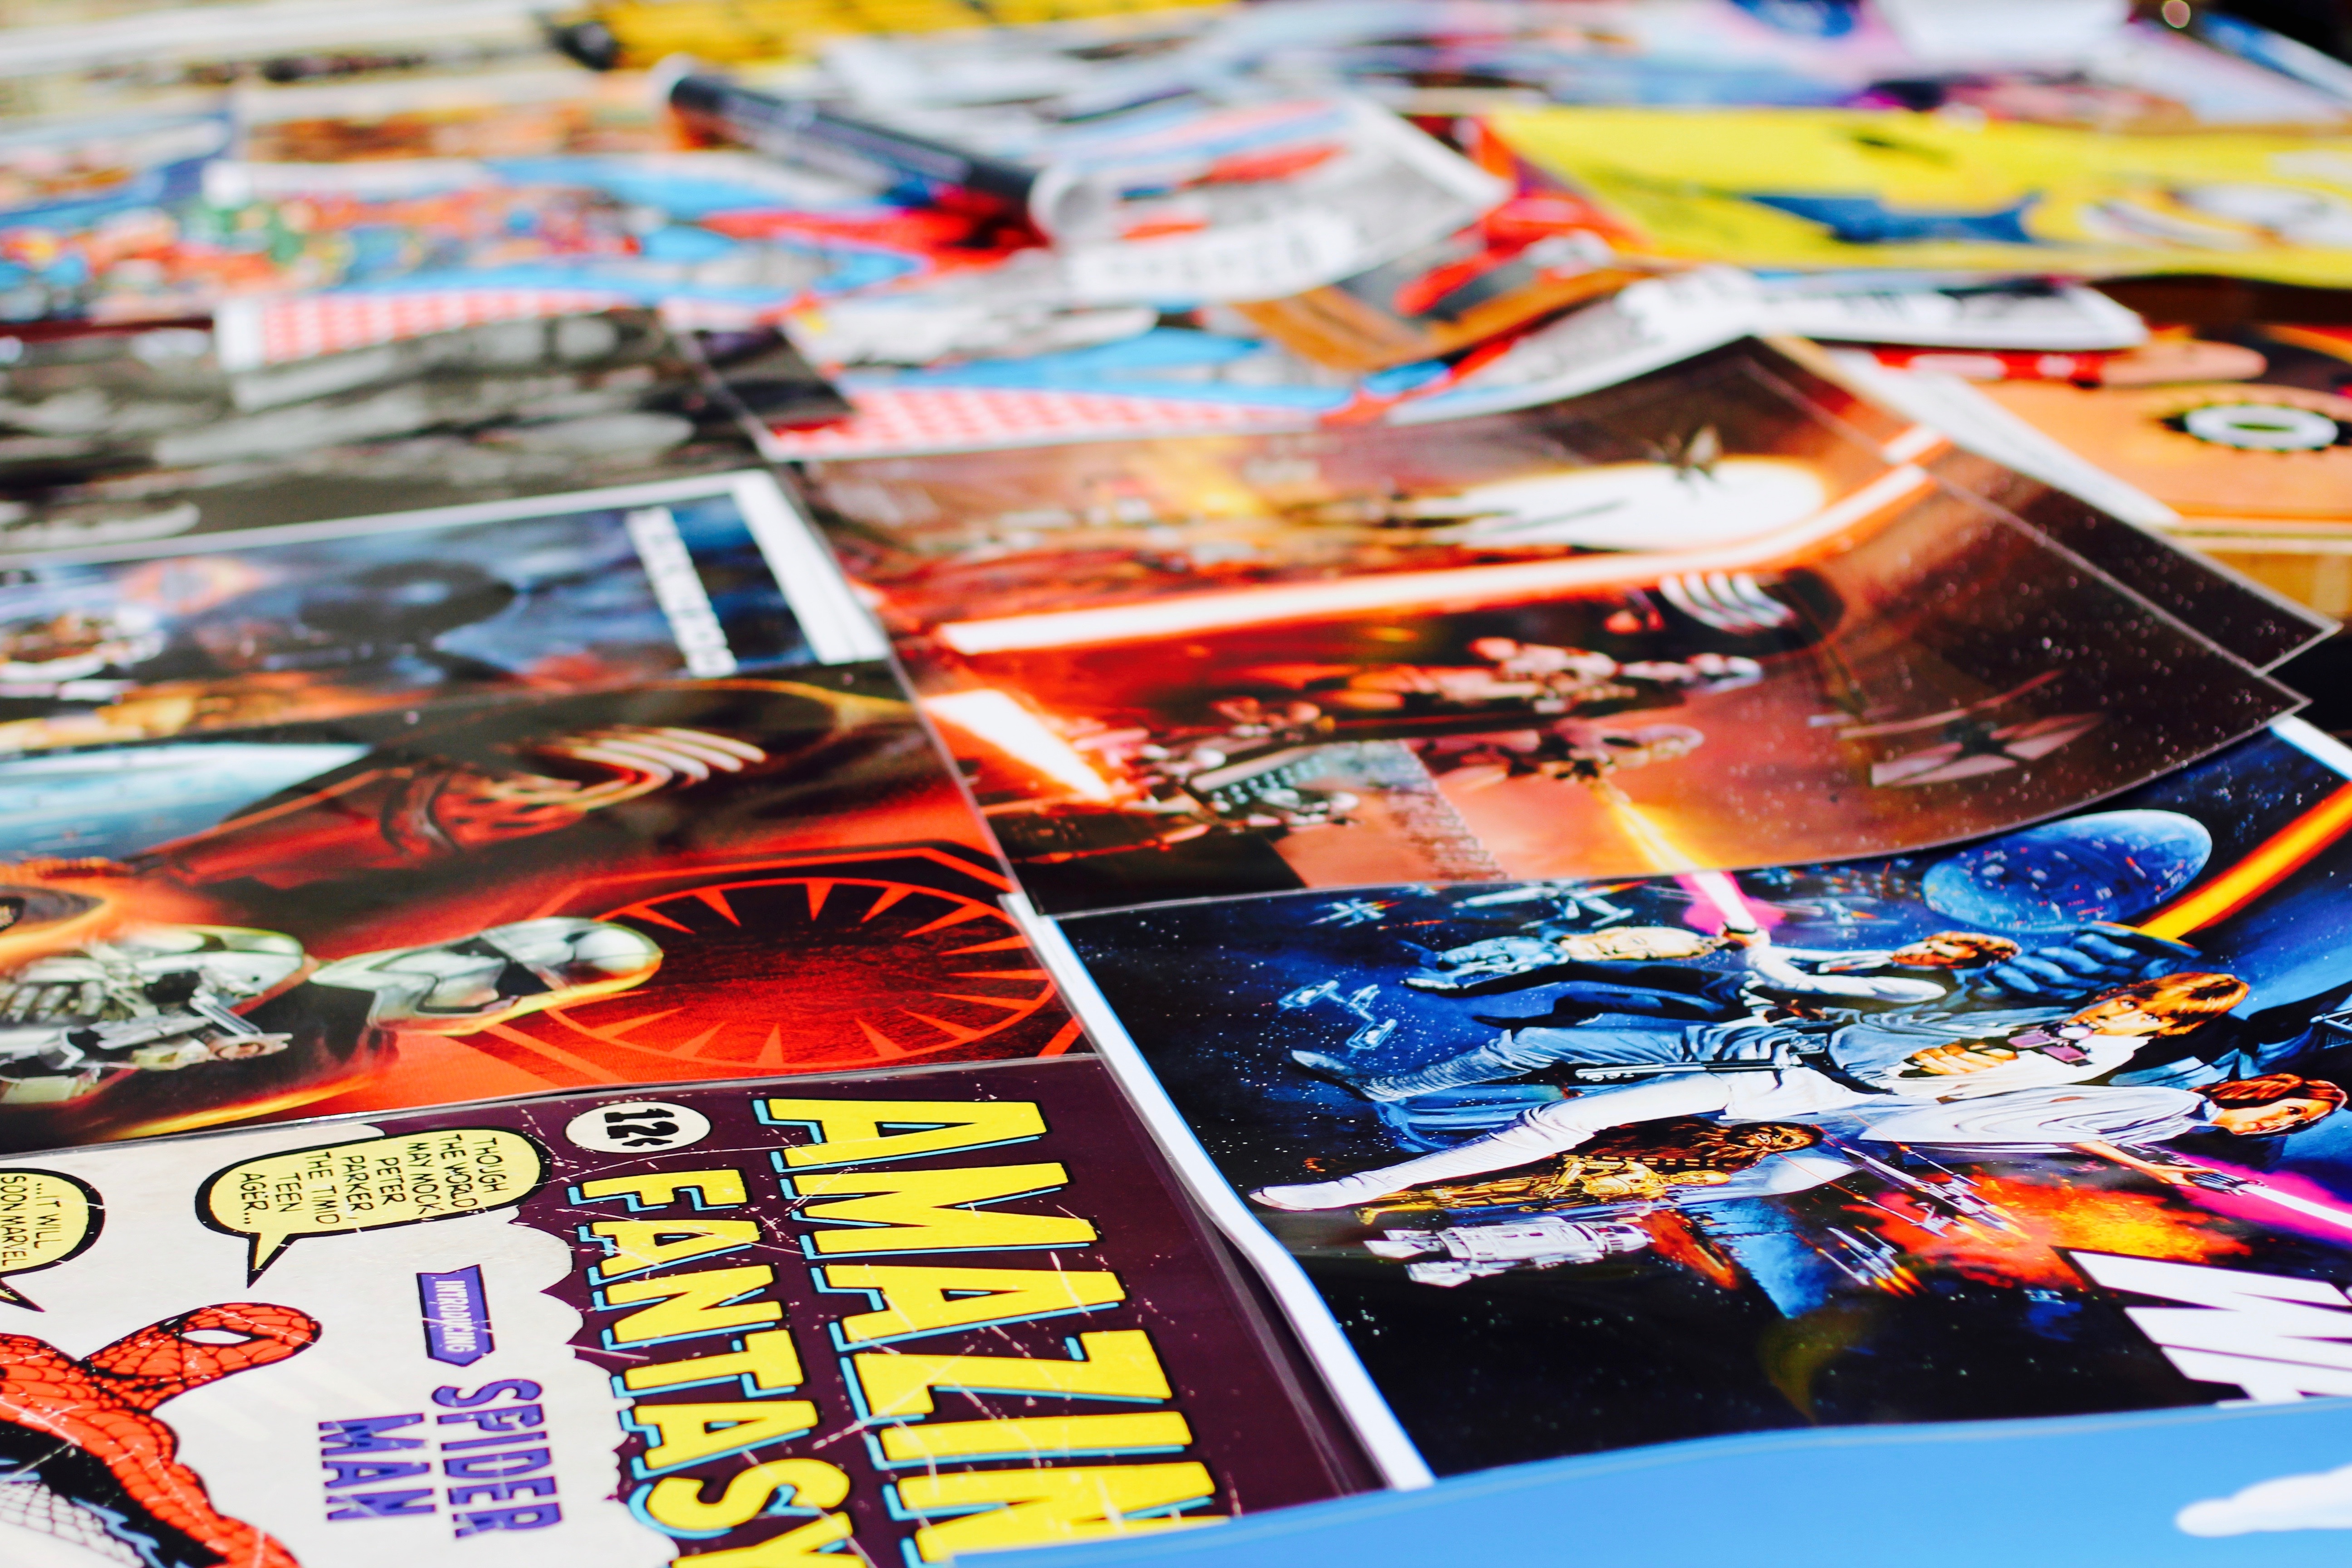
book, magazine, colorful, art, fiction, books, collage, event, figures, comic, comiccon, fair, dortmund, comics, convention, spiderman, folders, comic book